Lysgårdsbakken

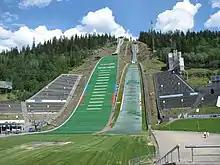
The hills in 2007, just after the new plastic had been laid

Lysgårdsbakken is a regular site for FIS Ski Jumping World Cup and FIS Nordic Combined World Cup tournaments. FIS Ski Jumping World Cup has been hosted nearly every year since 1993. Since 2004, with the exception of 2007 and 2010, Lysgårdsbakken is a co-host of the Nordic Tournament. The FIS Nordic Combined World Cup has been hosted nine times, in 1993, 1998, 2000, 2001, 2003, 2005, 2006, 2009, and 2010. All tournaments have been held in December; nine of the ten have had the cross-country skiing part held at nearby Birkebeineren Ski Stadium, while in 2001 the cross-country skiing was held at Beitostølen. The venue hosted the same events during the 2016 Winter Youth Olympics, where Lysgårdsbakken would be used for ski jumping and Nordic combined.